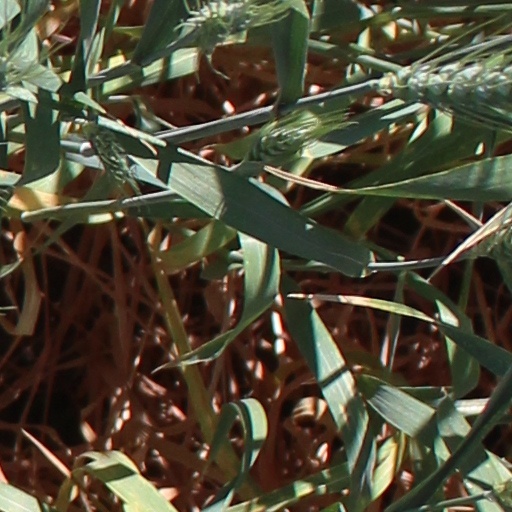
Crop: wheat